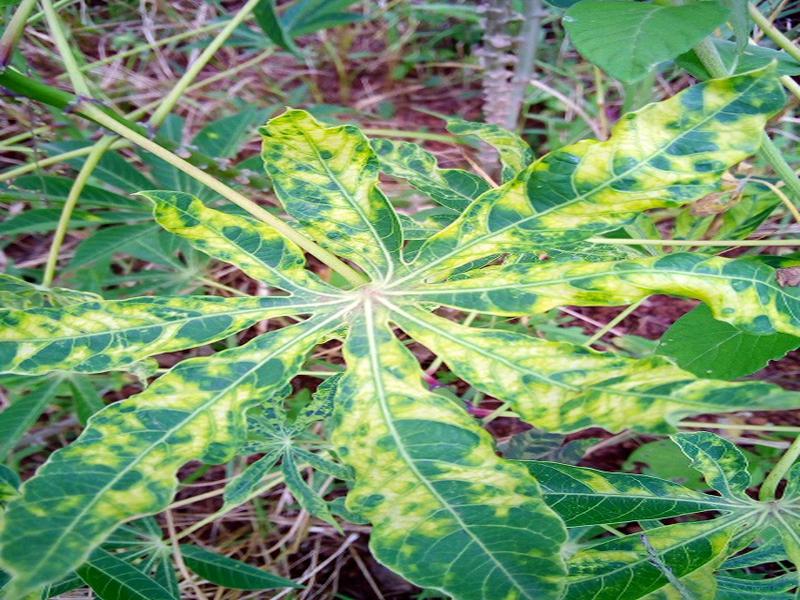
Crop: cassava
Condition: mosaic_disease